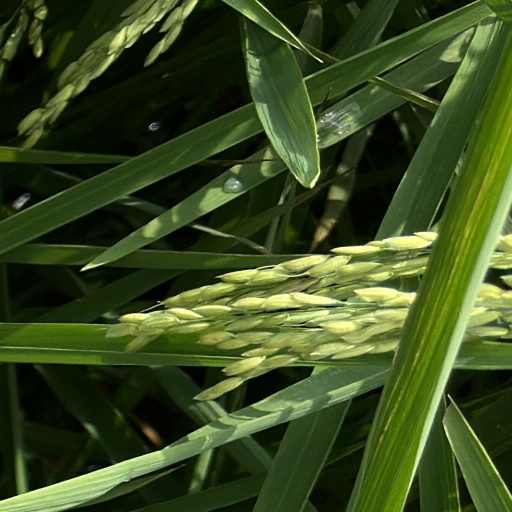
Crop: rice